The Ed and Zed Show

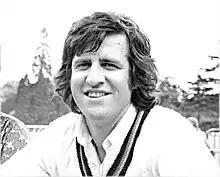
The shows host Ed Stewart

The Ed and Zed Show is a BBC children's television programme which ran for nine episodes between October and December 1970. Episodes were aired on saturdays.